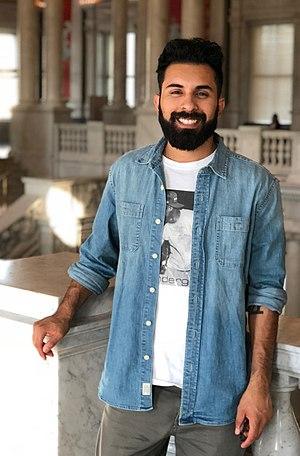
Une chemise habillée est un vêtement avec un col et une ouverture de pleine longueur à l'avant, qui est fixé à l' aide des boutons ou des boutons de chemise. Une chemise boutonnée est une chemise qui a un col boutonné - un collier ayant les extrémités fixées à la chemise avec des boutons.